2009 Price Chopper 400

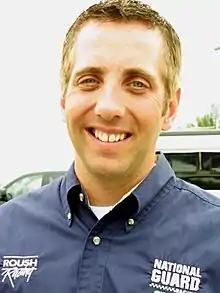
Greg Biffle "(pictured in 2004)" led more laps than any other driver, 113, but finished third after an incorrect tire strategy.

On lap 15, Johnson passed Reutimann for eighth. After starting the race in 22nd, Hamlin had moved up eleven positions to eleventh by lap 18. One lap later, Johnson passed Gordon for seventh, as Montoya moved into the tenth position by lap 20. On the 21st lap, Johnson claimed the sixth position from Kahne, while Montoya passed Gordon for eighth. By lap 23, Earnhardt had a 1.9 second lead over Keselowski. Two laps later, McMurray passed Martin for the third position. By lap 31, Johnson had moved into the fourth position after passing Stewart and Martin. Four laps later, Stewart moved into fifth after passing Martin. On the 37th lap, Johnson passed McMurray for third. Stewart and Martin got ahead of McMurray to take over the fourth and fifth positions three laps later. Reuitmann got into sixth by the 45th lap. Two laps later, Gordon fell to 12th because of handling difficulties.